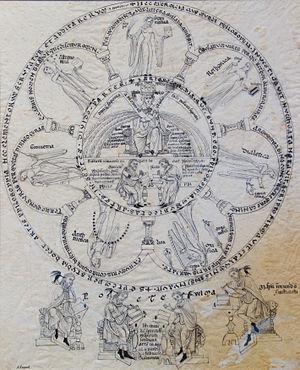
Calque du Hortus Deliciarum effectué par Straub d’après l’original avant sa destruction en 1871 lors du bombardement de la bibliothèque de Strasbourg.